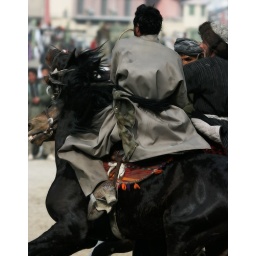
Buskashi is a traditional Afghan sport. The fight over the dead goat is brutal for riders and horses alike.